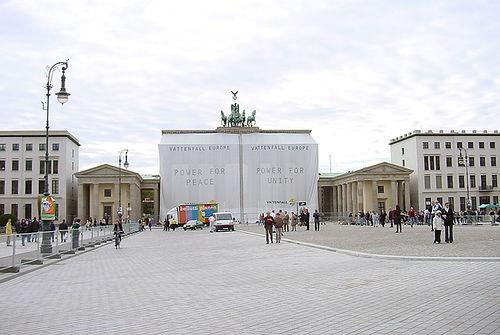
Weather: cloudy or overcast